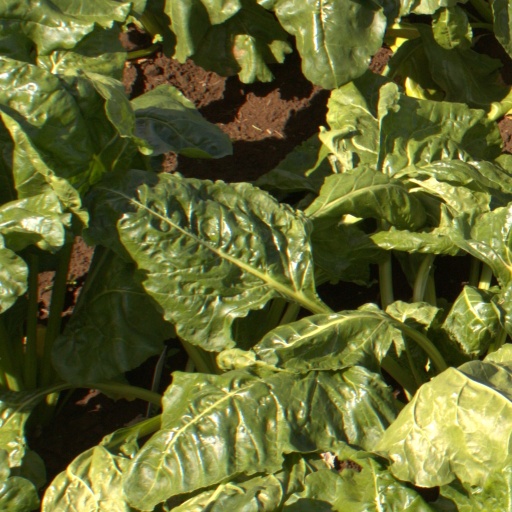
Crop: sugar beet